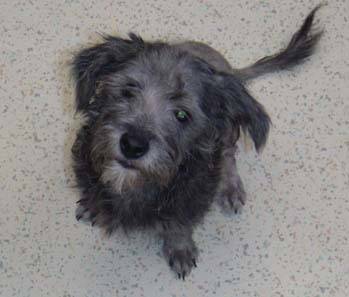
Label: dog